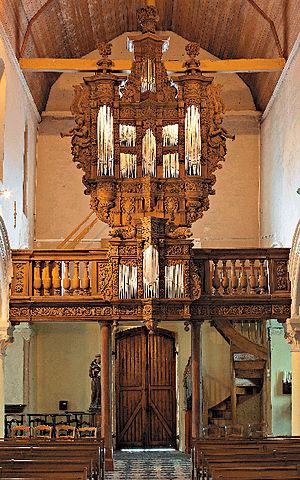
Buffet de l'orgue de Nielles-lès-Ardres après la restauration de 2005
Nielles-lès-Ardres est une commune française située dans le département du Pas-de-Calais en région Hauts-de-France.
Cette liste prend en compte les orgues du Pas-de-Calais classés uniquement, au titre objet ou immeuble, que ce soit pour leur buffet ou leur partie instrumentale et répertoriés dans la base Palissy des Monuments historiques de France. La section Reprises recense les modifications les plus importantes. Dans certains cas le classement du buffet intègre également la tribune. À défaut de précision, le classement est réputé acquis au titre objet mais les initiales I.D. signifient au titre Immeuble par Destination et I. au titre Immeuble.